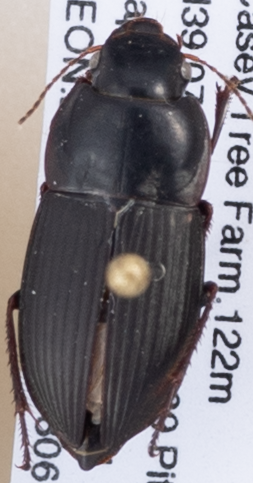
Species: Anisodactylus ovularis
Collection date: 2018-06-19
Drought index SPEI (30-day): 1.45
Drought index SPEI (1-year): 0.9
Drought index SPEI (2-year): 0.9